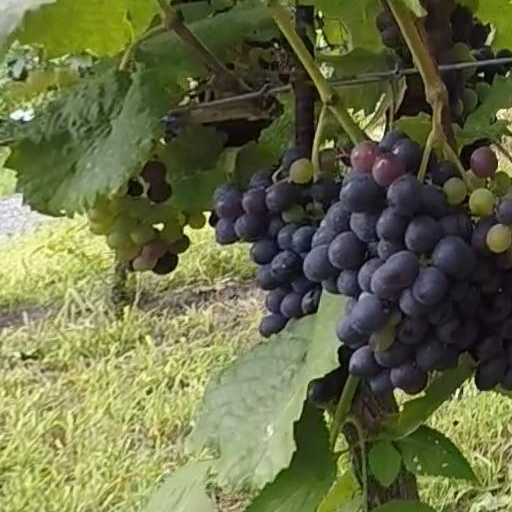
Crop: grape